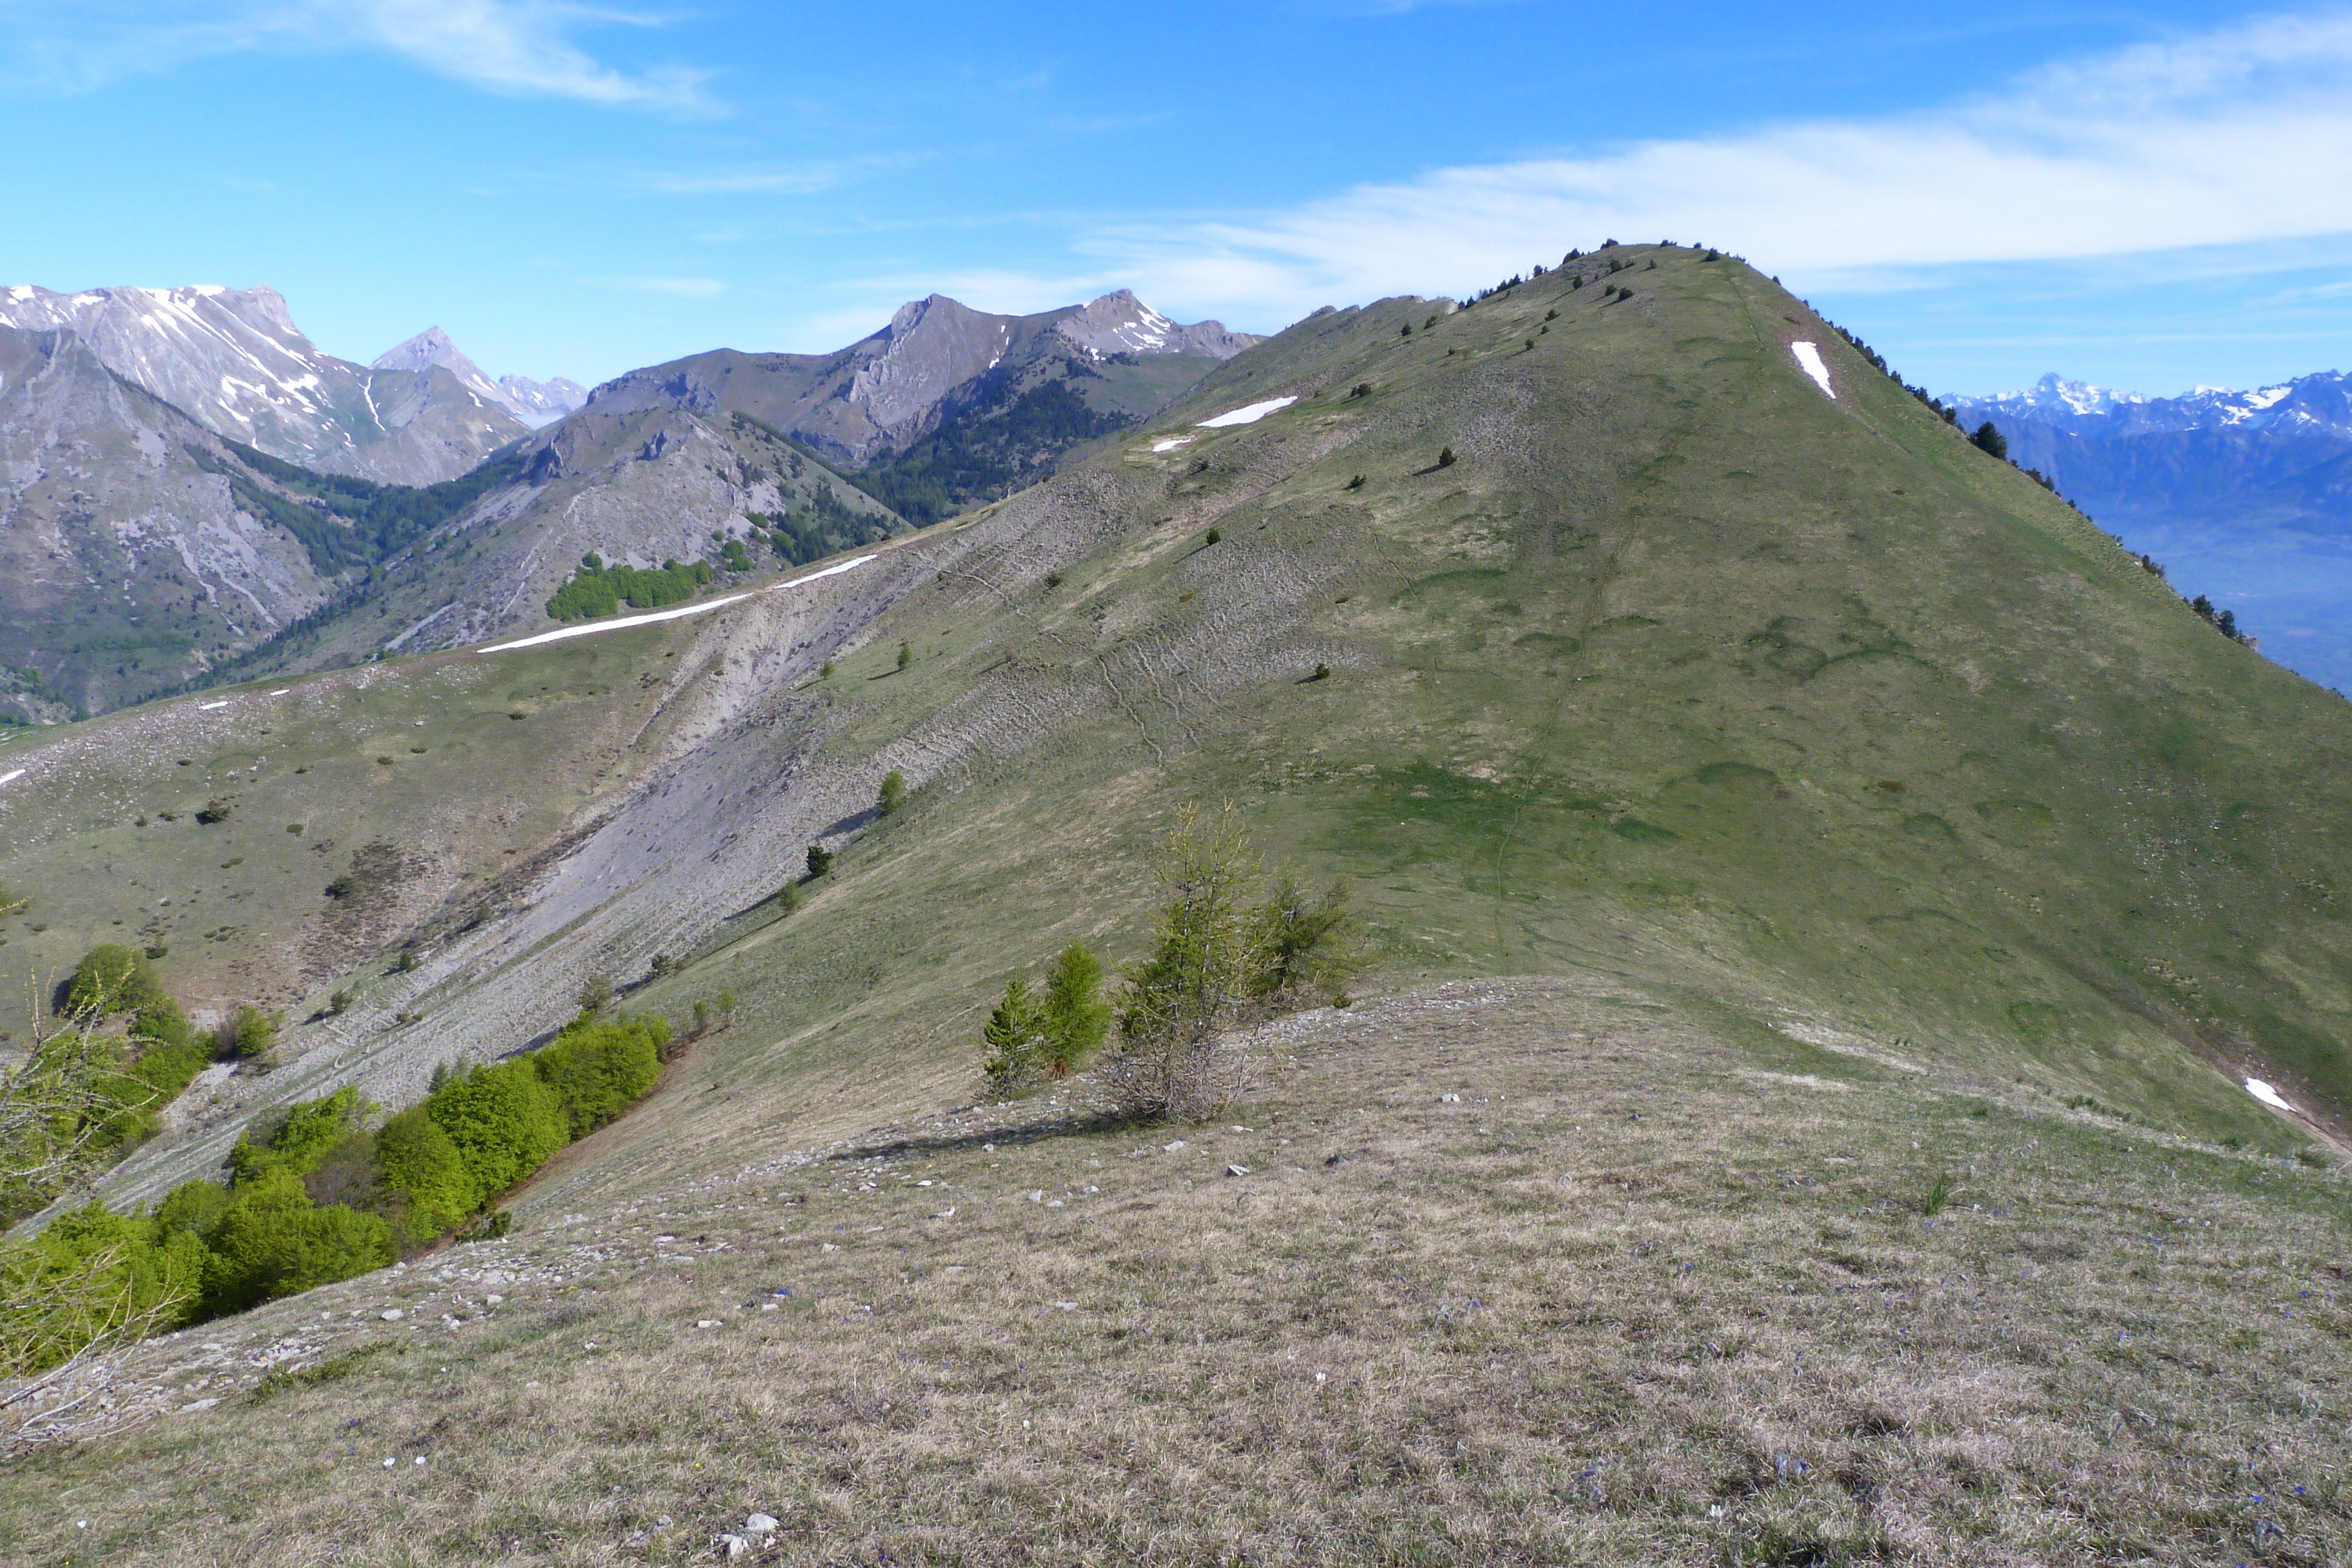
landscape, nature, wilderness, walking, mountain, hiking, trail, hill, adventure, mountain range, spring, highland, terrain, ridge, summit, geology, alps, grassland, badlands, plateau, fell, loch, ecosystem, moraine, col, landform, mountain pass, hautes alpes, mountain pastures, geographical feature, mountainous landforms